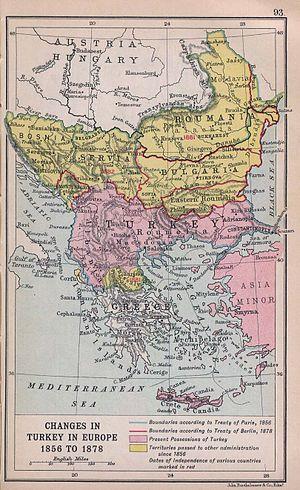
La Grande Idée était l'expression du sentiment national puis du nationalisme grec aux XIXᵉ et XXᵉ siècles. Elle visait à unir tous les Grecs dans un seul État-nation avec pour capitale Constantinople. Elle prit avant tout la forme d'un irrédentisme. Le terme fut inventé en 1844 par Ioánnis Koléttis, Premier ministre du roi Othon Iᵉʳ. La Grande Idée a dominé toute la politique extérieure et par conséquent la politique intérieure de la Grèce. De la guerre d'indépendance dans les années 1820, au problème chypriote des années 1970 en passant par les guerres balkaniques du début du XXᵉ siècle, le principal adversaire de la Grèce dans sa réalisation de la Grande Idée fut l'Empire ottoman puis la Turquie.
De 1871 à 1914, la puissance de l'Europe est à son apogée. Les grandes puissances européennes dominent le monde extra-européen tant sur le plan économique que sur le plan militaire. Sur le continent européen, ces grandes puissances recherchent la sécurité par un jeu subtil et complexe d'alliances. L'Allemagne et l'Italie ayant parfait leur unité, les questions territoriales passent au second plan pour les gouvernements. L'Europe connaîtra 40 ans de paix relative qui prendront fin avec le déclenchement de la Première Guerre mondiale.